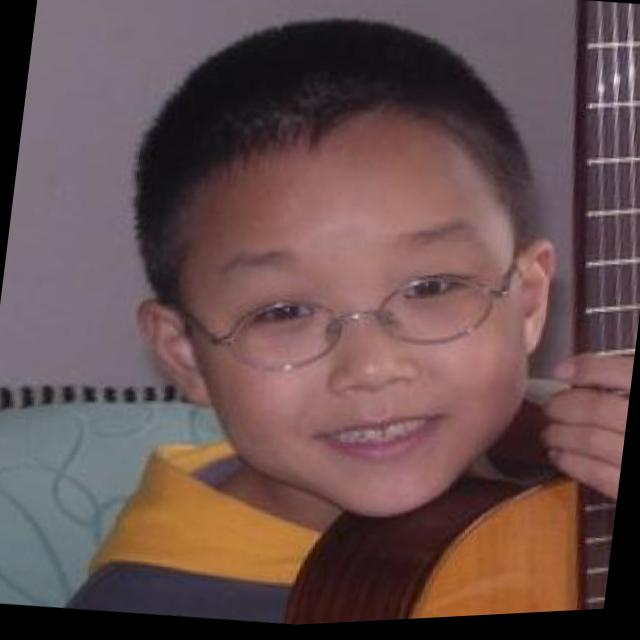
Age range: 0-12